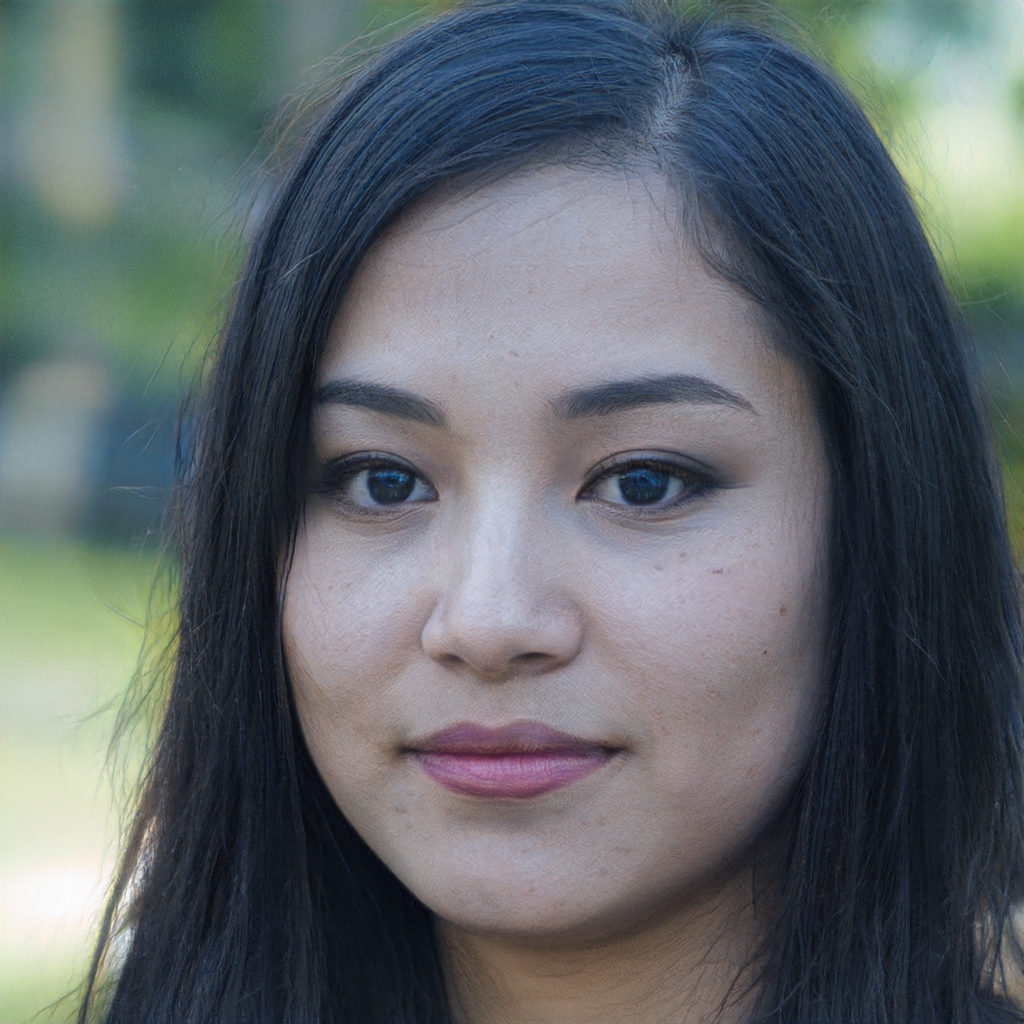
Label: Colored